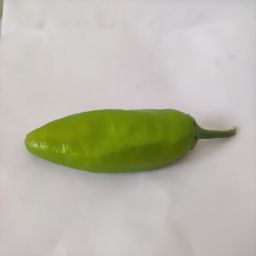
Crop: New Mexico Green Chile
Quality: Unripe